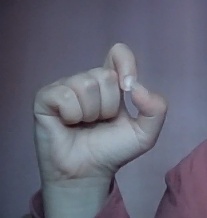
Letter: fa